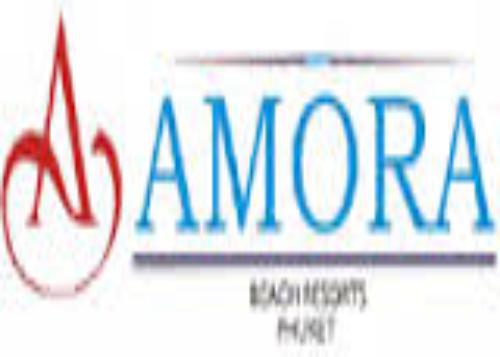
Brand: Amora
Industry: Food